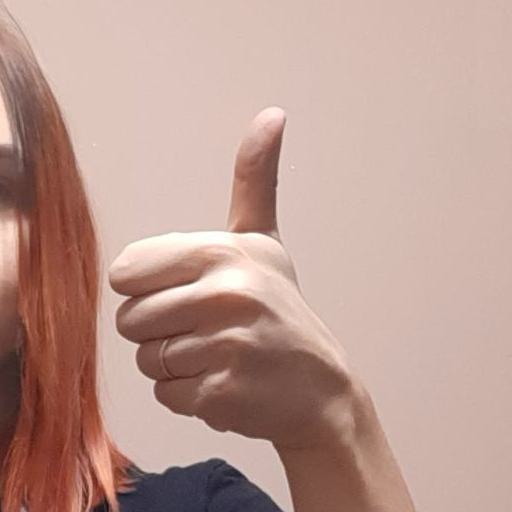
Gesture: like